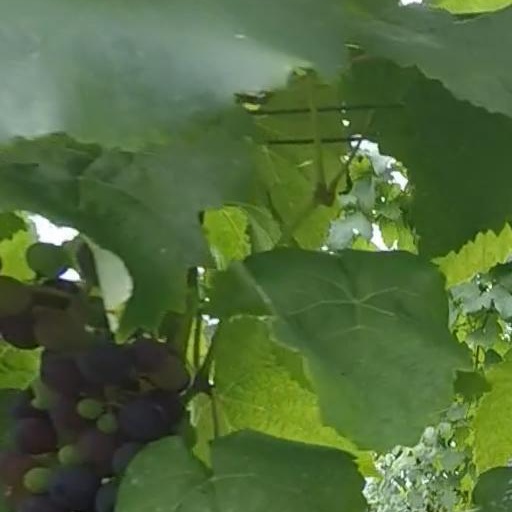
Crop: grape